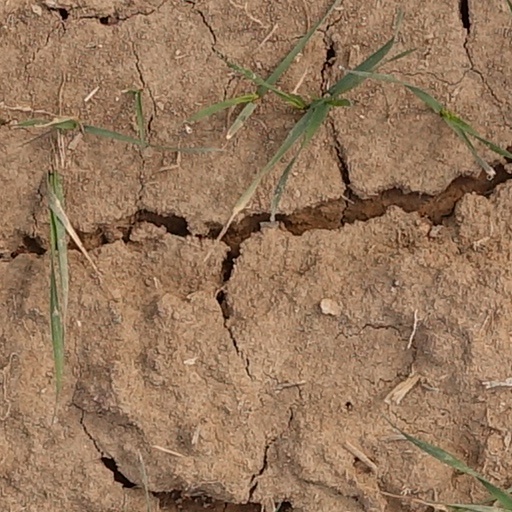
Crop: wheat